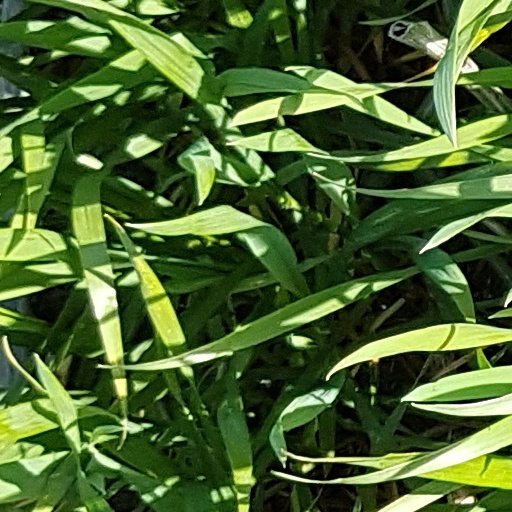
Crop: wheat